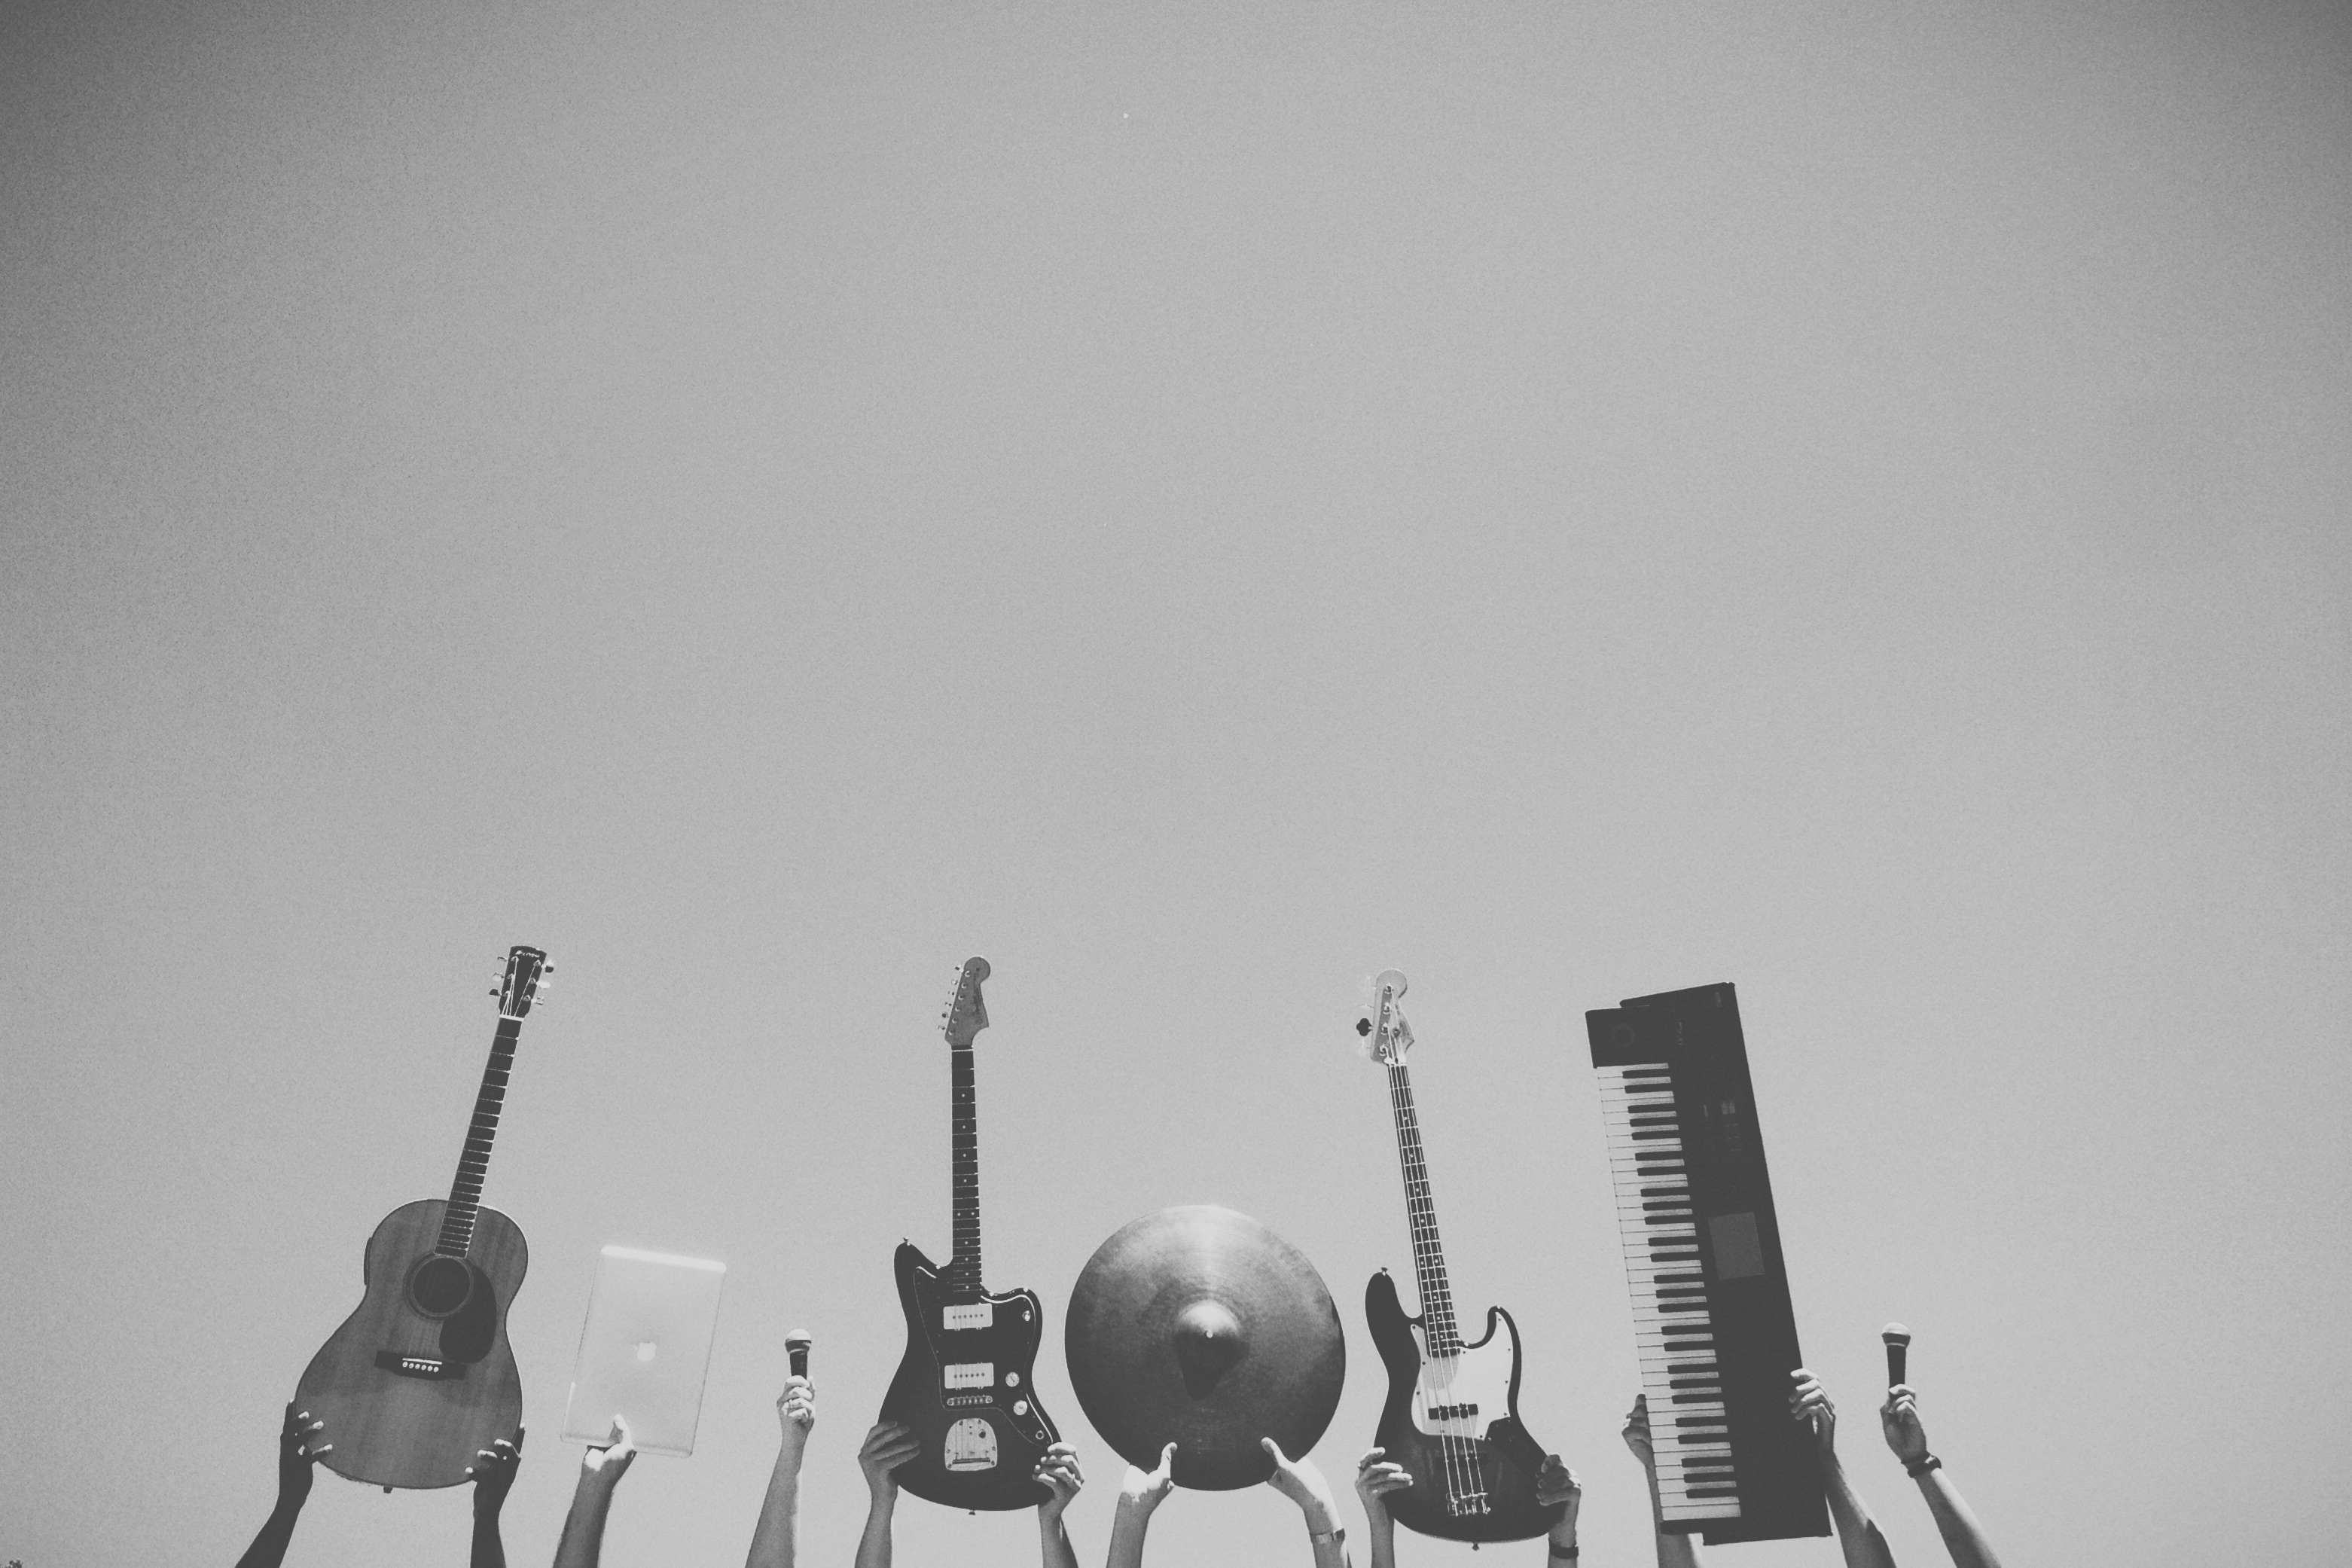
rock, music, black and white, white, photography, guitar, black, monochrome, musical instrument, drawing, audio, photograph, image, guitars, shape, musical instruments, monochrome photography, string instrument, atmosphere of earth, plucked string instruments, e guitars